Portuguese people

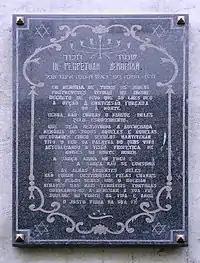
In memoriam of the expulsion of the Jews from Porto.

People from Portugal's former colonies, particularly Brazil, Portuguese Africa (especially Afro-Portuguese), Macau, Portuguese India and Timor-Leste, have been migrating to Portugal since the 1900s.